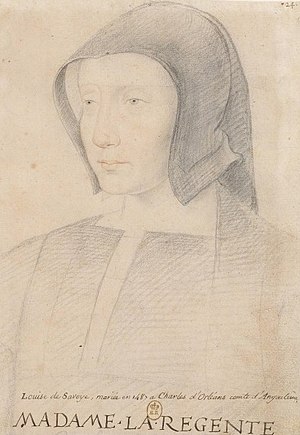
Louise af Savoyen
Louise af Savoyen var en fransk adelskvinde, der var regerende hertuginde af Auvergne og Bourbon, Hertuginde af Nemours og moder til Kong Frans 1. af Frankrig.